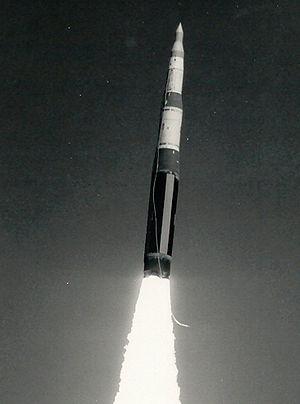
L'histoire du missile balistique naît au XXᵉ siècle grâce à quelques scientifiques précurseurs de l'exploration de l'espace. Elle débute véritablement en 1944 lorsque des missiles balistiques V2 sont utilisés pour la première fois par l'Allemagne nazie au cours de la Seconde Guerre mondiale. Durant la guerre froide, ce type d'arme va connaître un développement considérable. Capitalisant sur le savoir-faire des ingénieurs allemands, les États-Unis et l'Union soviétique se lancent dans des projets de développement de missiles qui débouchent dans les années 1950 sur des armes opérationnelles capables d'emporter une ogive nucléaire à une distance pouvant atteindre plusieurs milliers de kilomètres. Des milliers de missiles sont produits dans les années 1960 par les deux super-puissances, en vue d'équiper soit leurs forces de théâtre d'opérations, soit leurs forces nucléaires stratégiques. La France et la Chine se lancent aussi dans le développement de ce type d'armes dans les années 1960.
Le Minuteman est un missile balistique intercontinental américain à ogive thermonucléaire lancé depuis le sol. Seul vecteur terrestre de l'arsenal nucléaire des États-Unis depuis 2005, le Minuteman III complète les missiles Trident II lancés depuis la mer et les bombes nucléaires transportées par les bombardiers stratégiques.